Breathe In. Breathe Out.

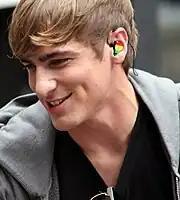
Kendall Schmidt sings with Duff on "Night Like This"

In an interview with MTV, Duff described the Tove Lo-penned track "One in a Million" as a "'f-- you' anthem about a guy who's not treating you right". She also said that "Tattoo", written by Ed Sheeran is "a beautiful song about a relationship ending and what it leaves behind." Both songs were admitted as Duff's favourite and most emotional tracks respectively from this album.